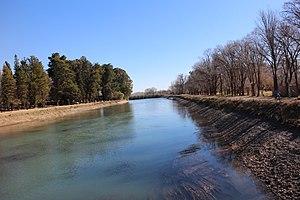
La province de Río Negro est une province de l'Argentine. Elle est située au sud du pays, en Patagonie. Elle est bordée au nord par la province de La Pampa, à l'est par celle de Buenos Aires, au sud par le Chubut et à l'ouest par le Neuquén et, séparée par la cordillère des Andes, par la République du Chili.